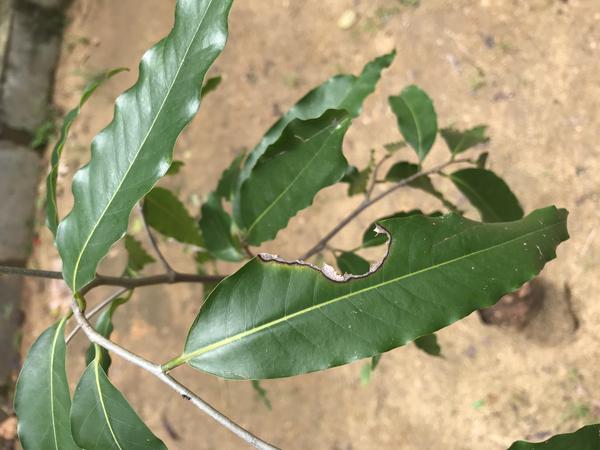
Plant: Ashoka